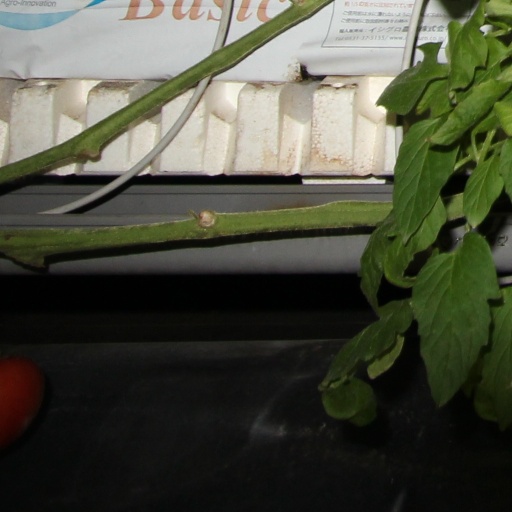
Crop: tomato